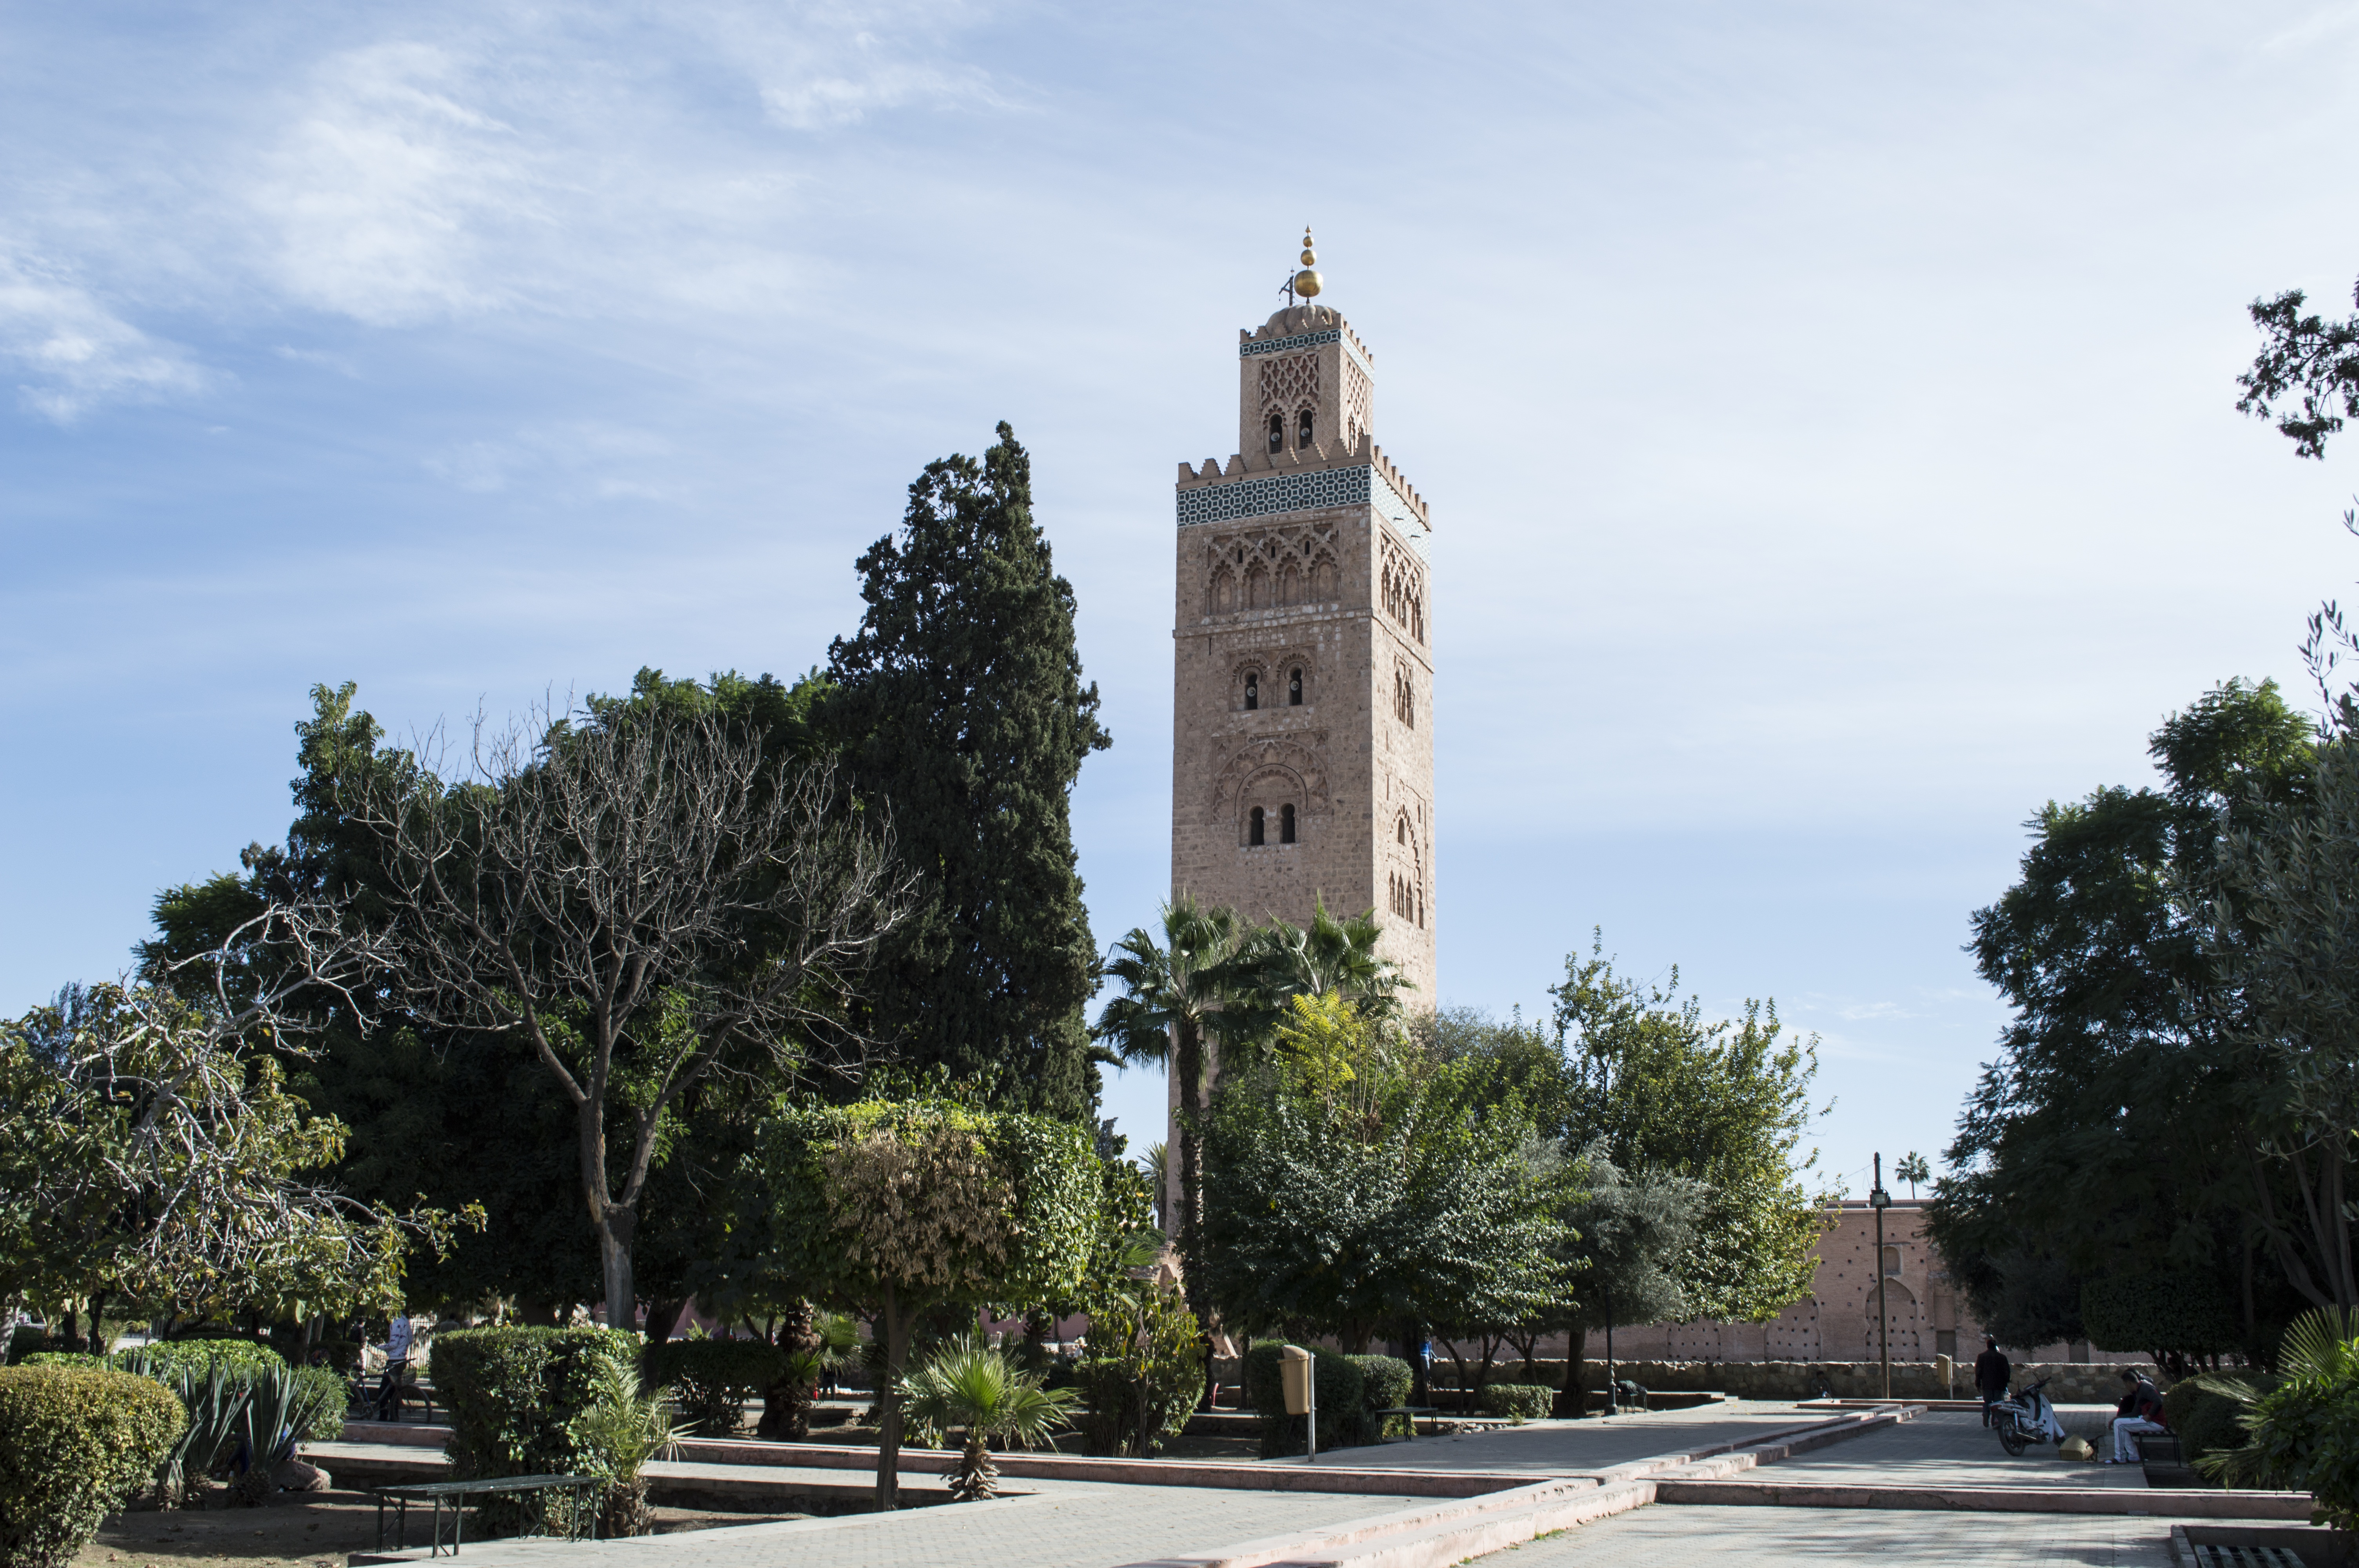
landscape, architecture, building, city, travel, tower, palm, africa, ancient, landmark, church, attraction, historic, tourism, place of worship, world, atlas, marrakech, morocco, mosque, culture, history, estate, moroccan, traditional, arabic, ouarzazate, marrakesh